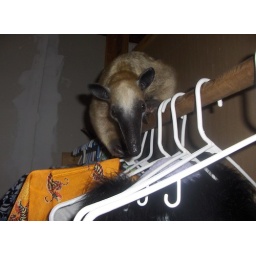
Walking along the clothes bar in the closet